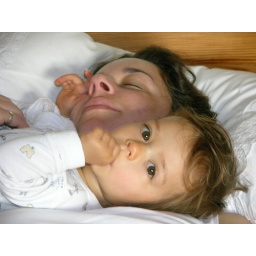
best pillow in the house